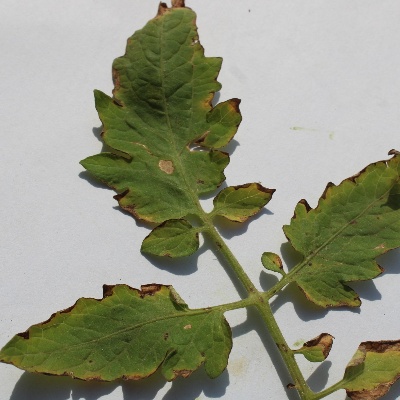
Crop: Tomato
Condition: leaf blight